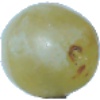
Label: Grape White 1